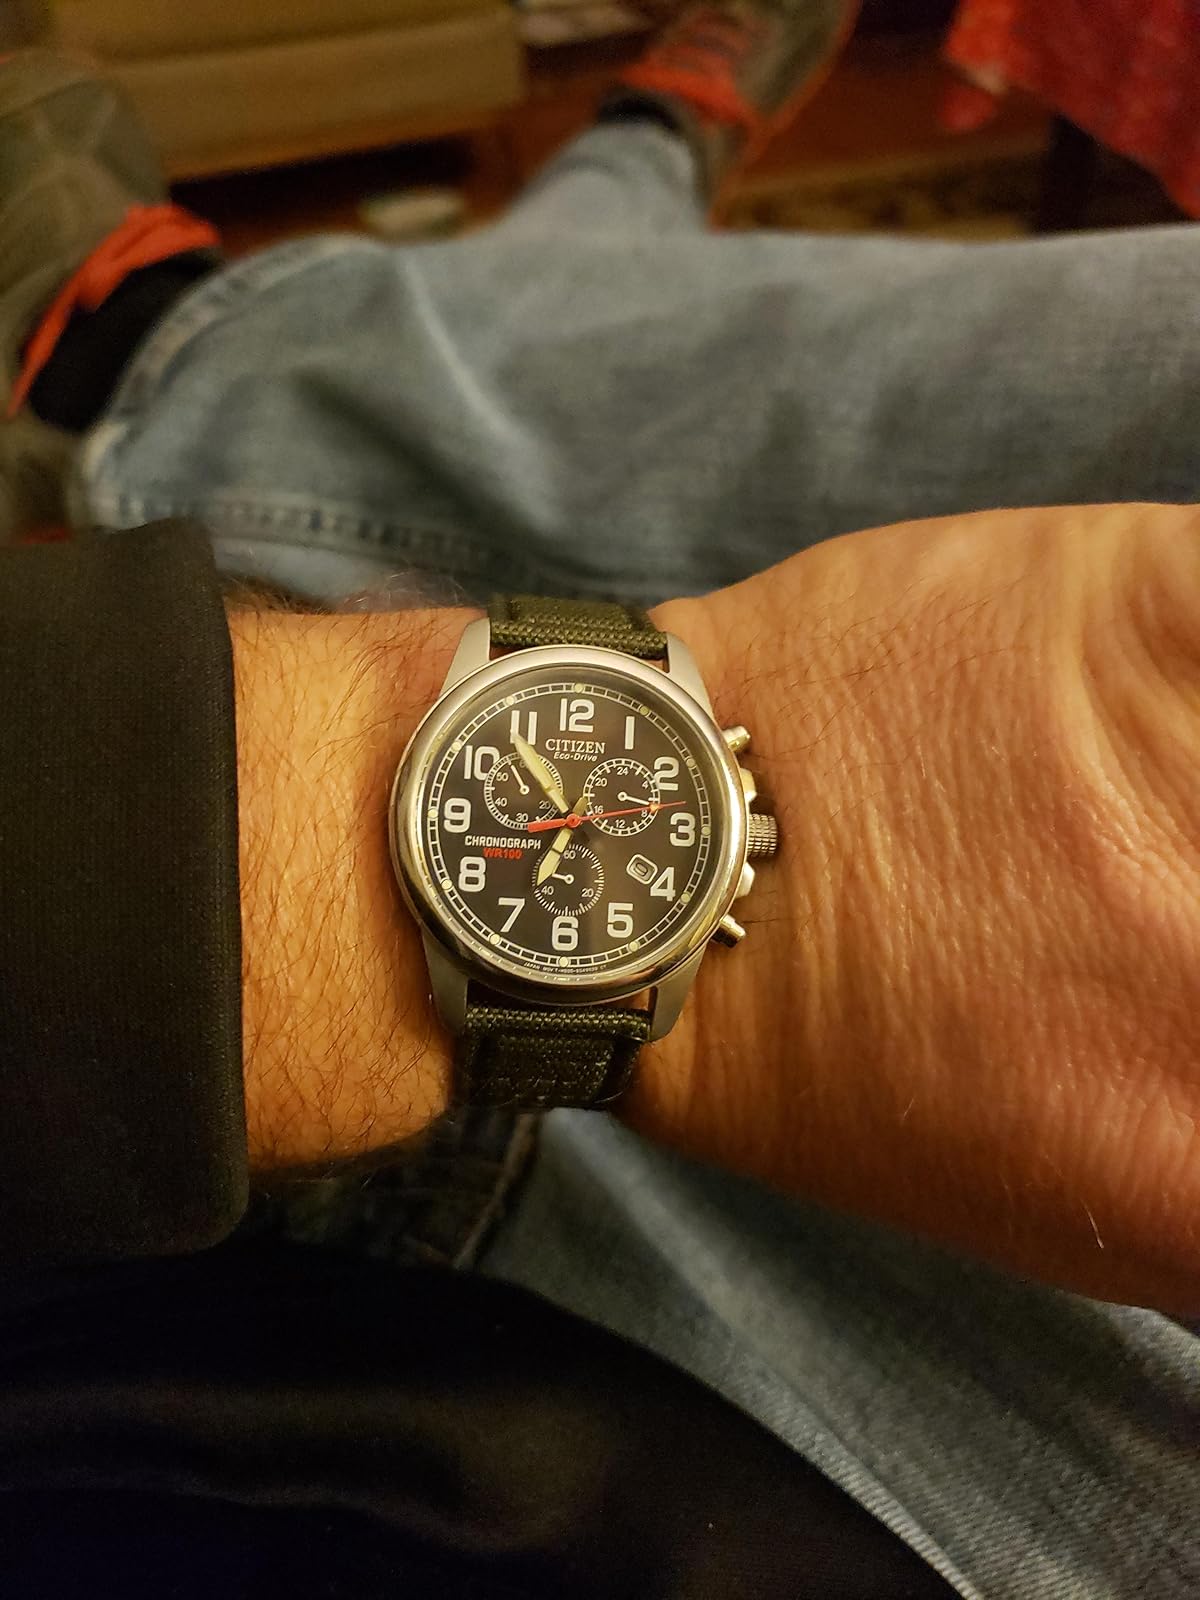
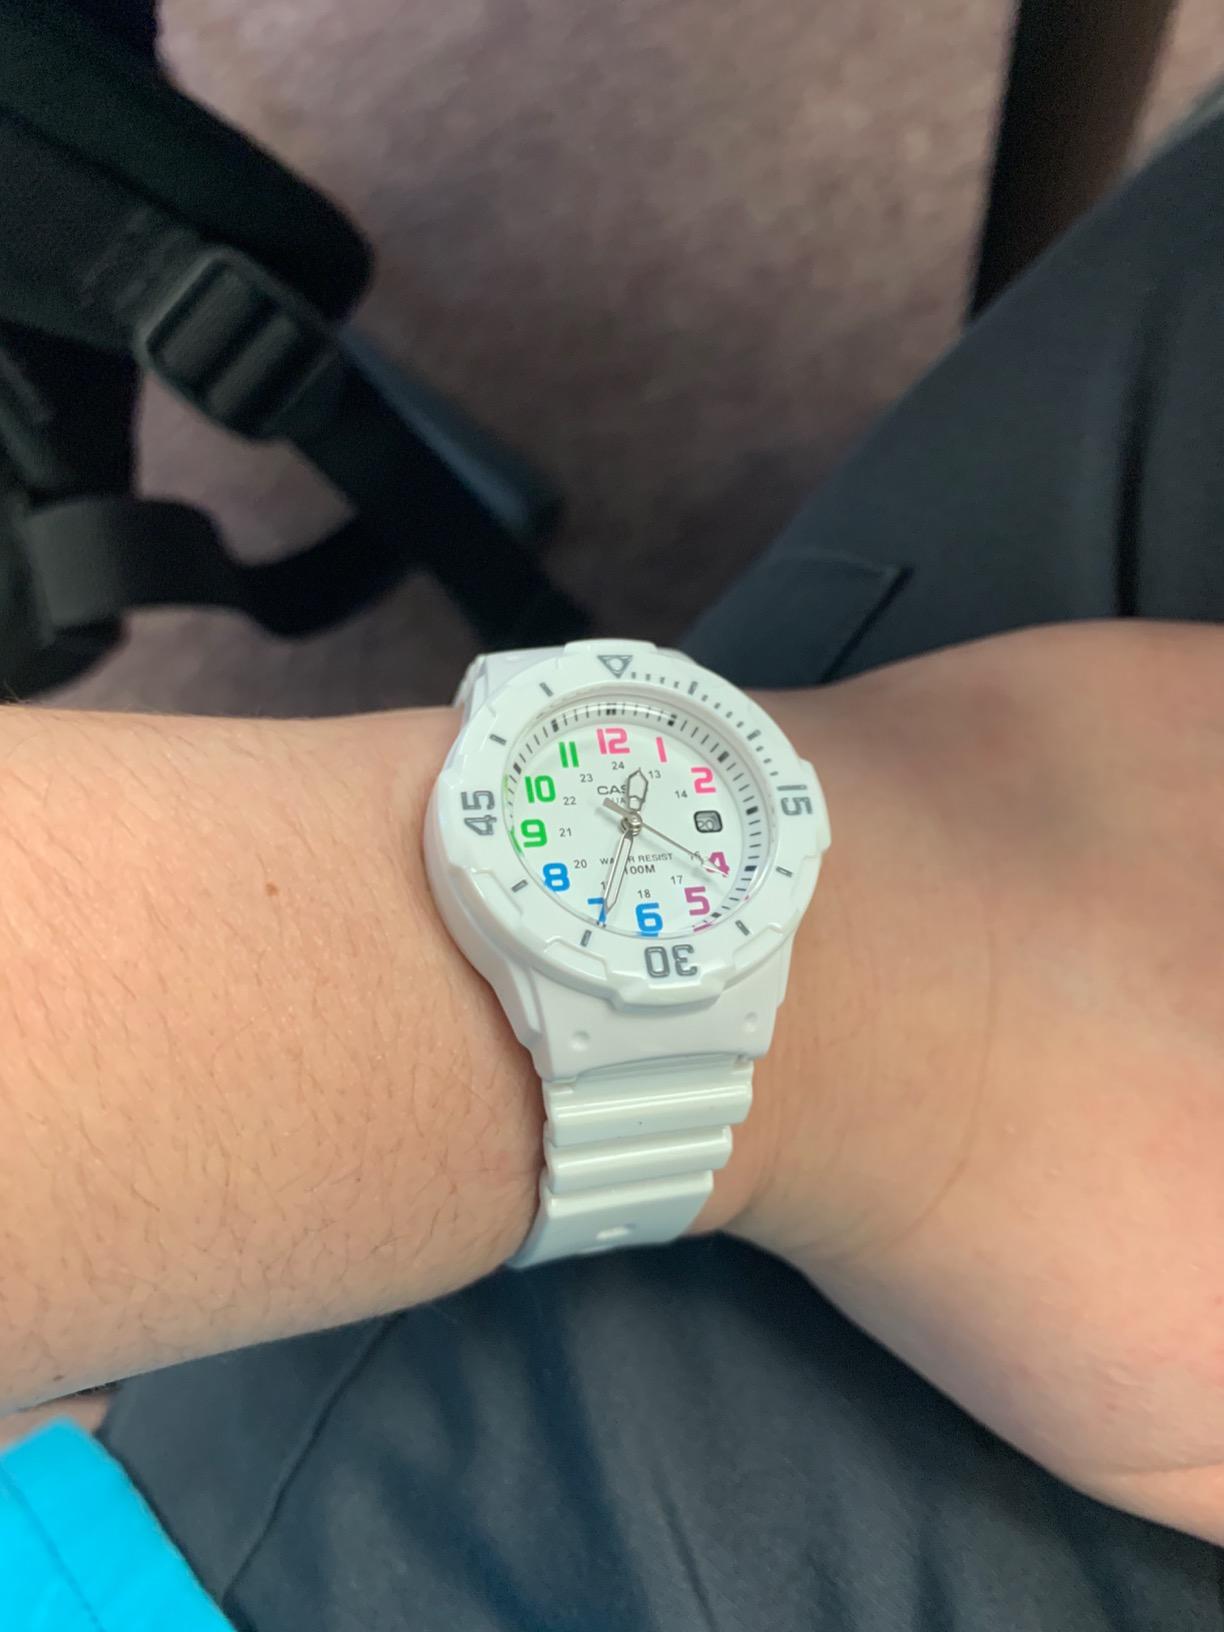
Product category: accessories_watch
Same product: no